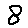
Label: 8